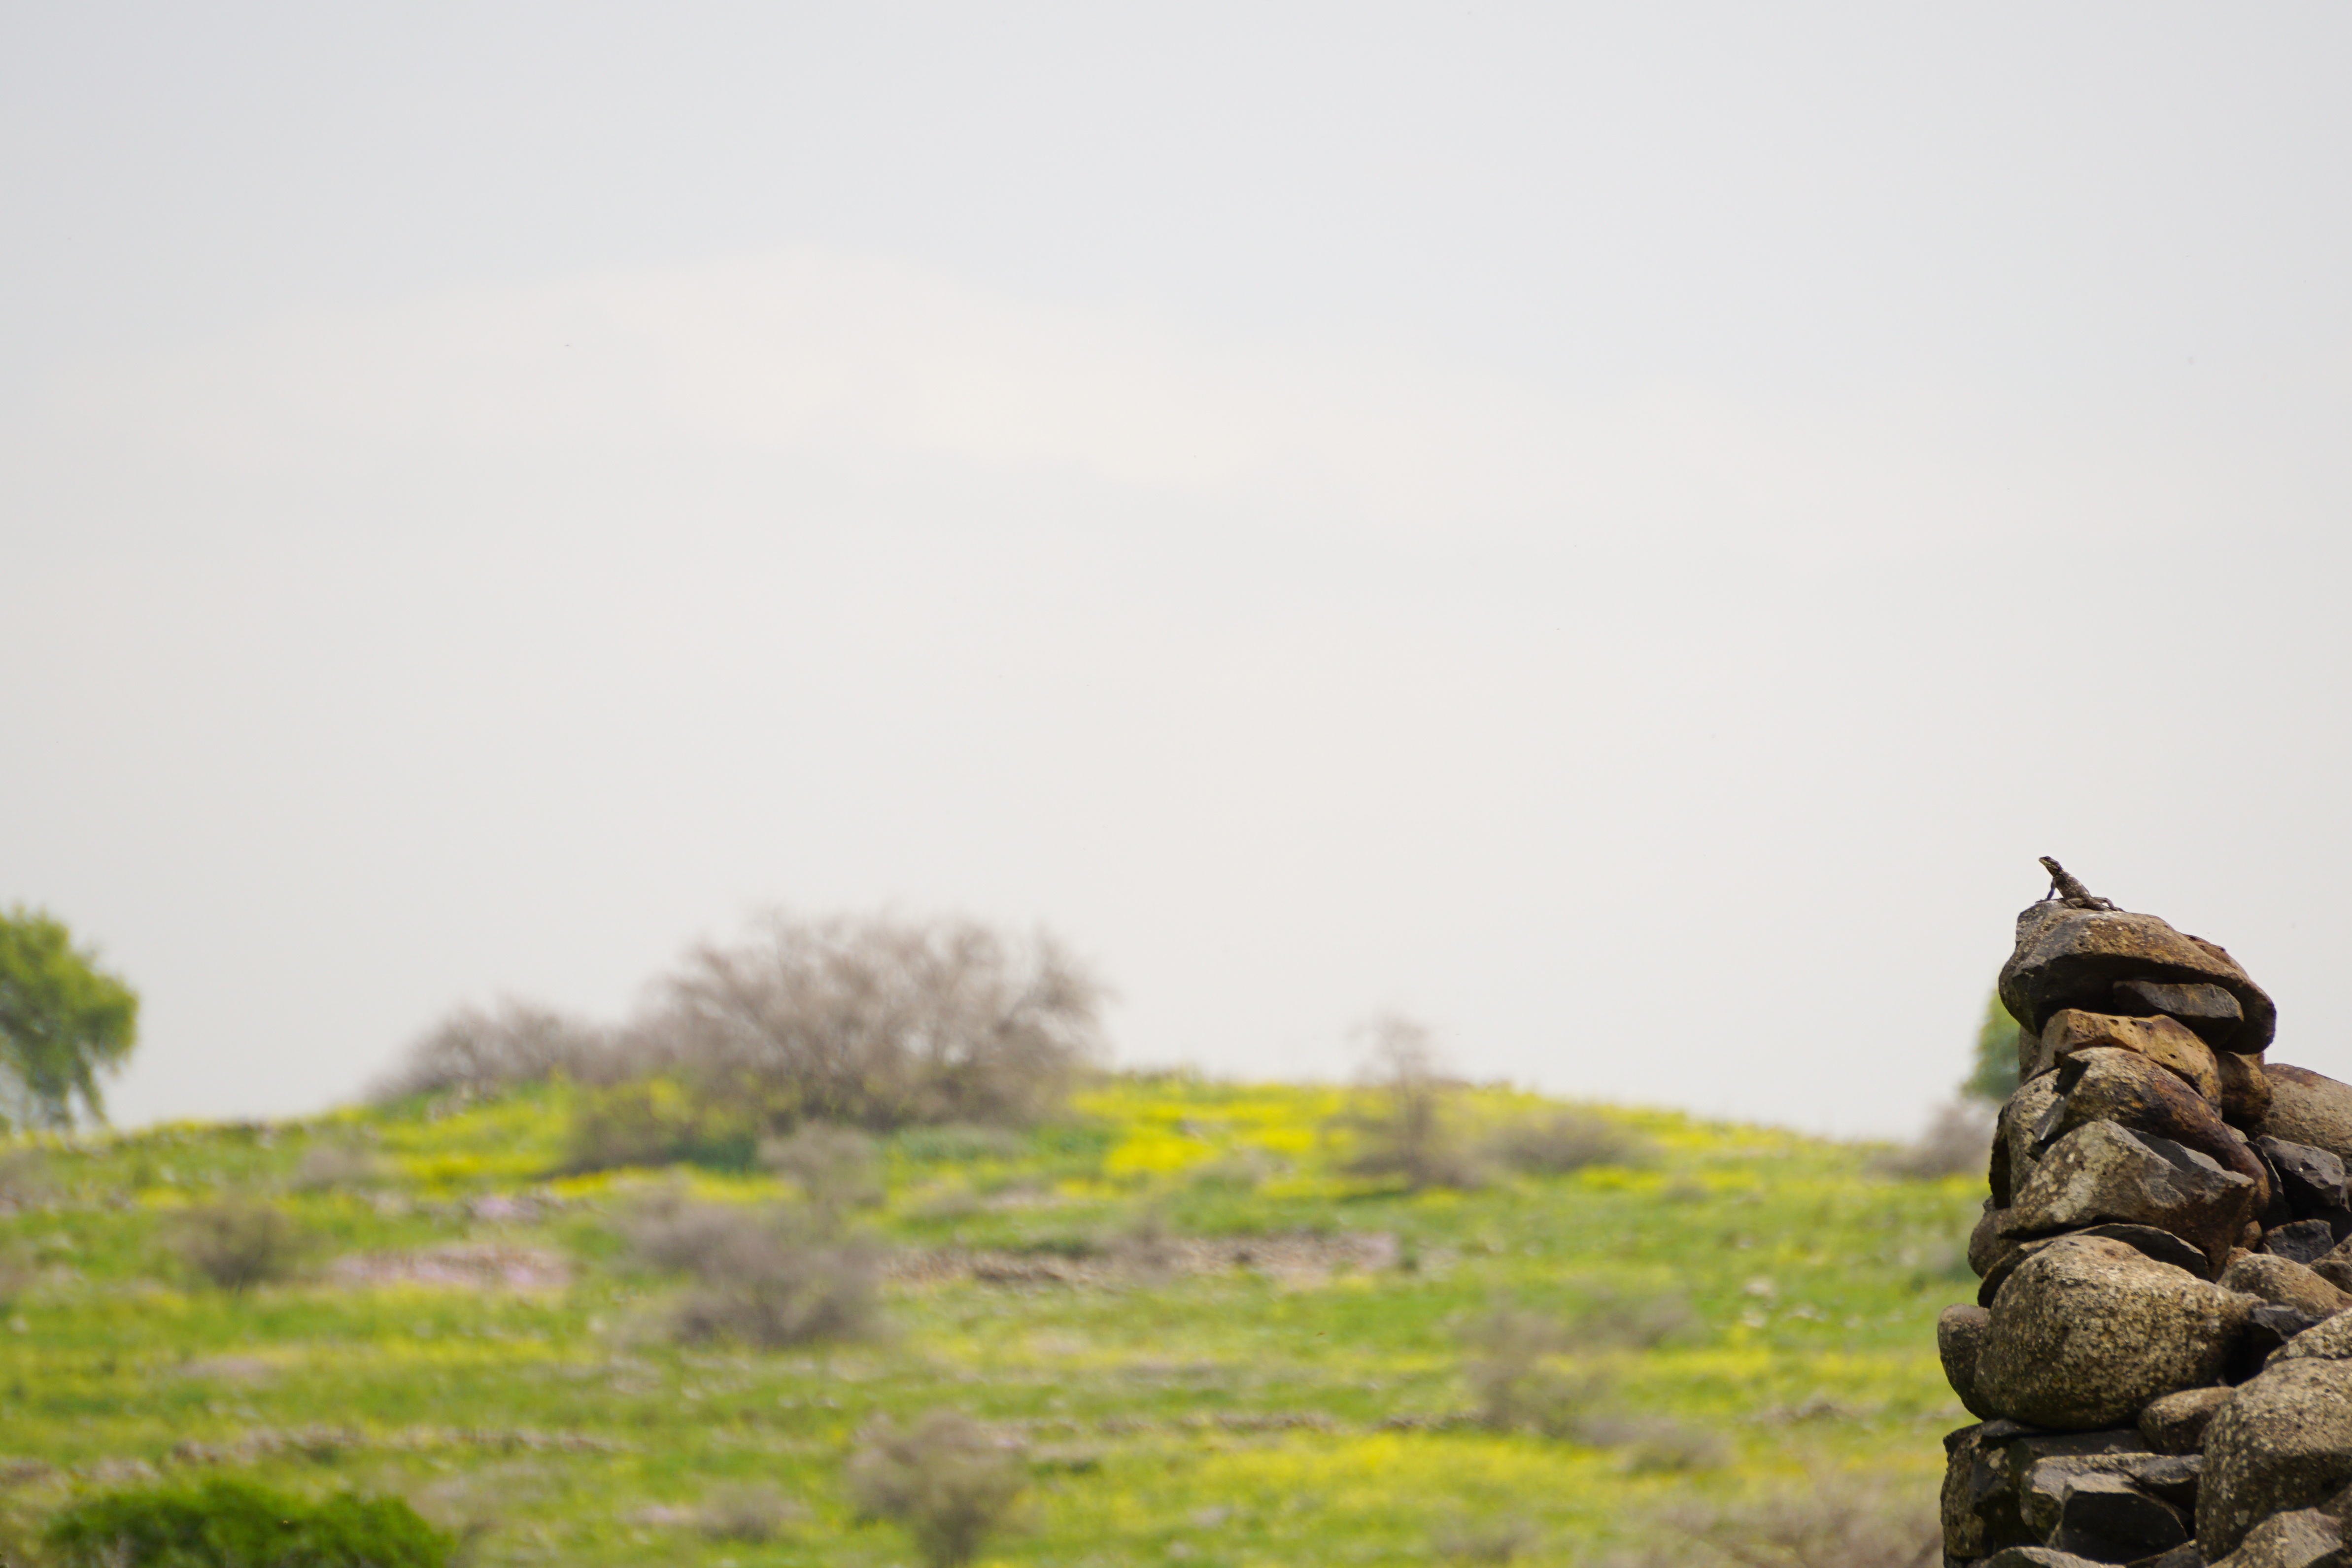
prairie